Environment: real
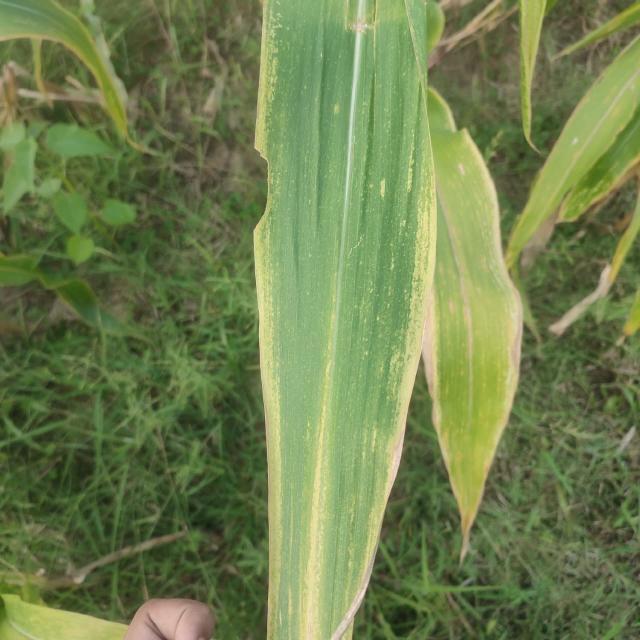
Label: potassium_deficiency